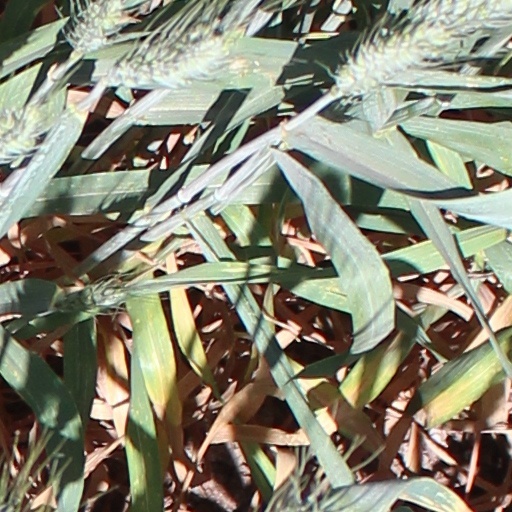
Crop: wheat